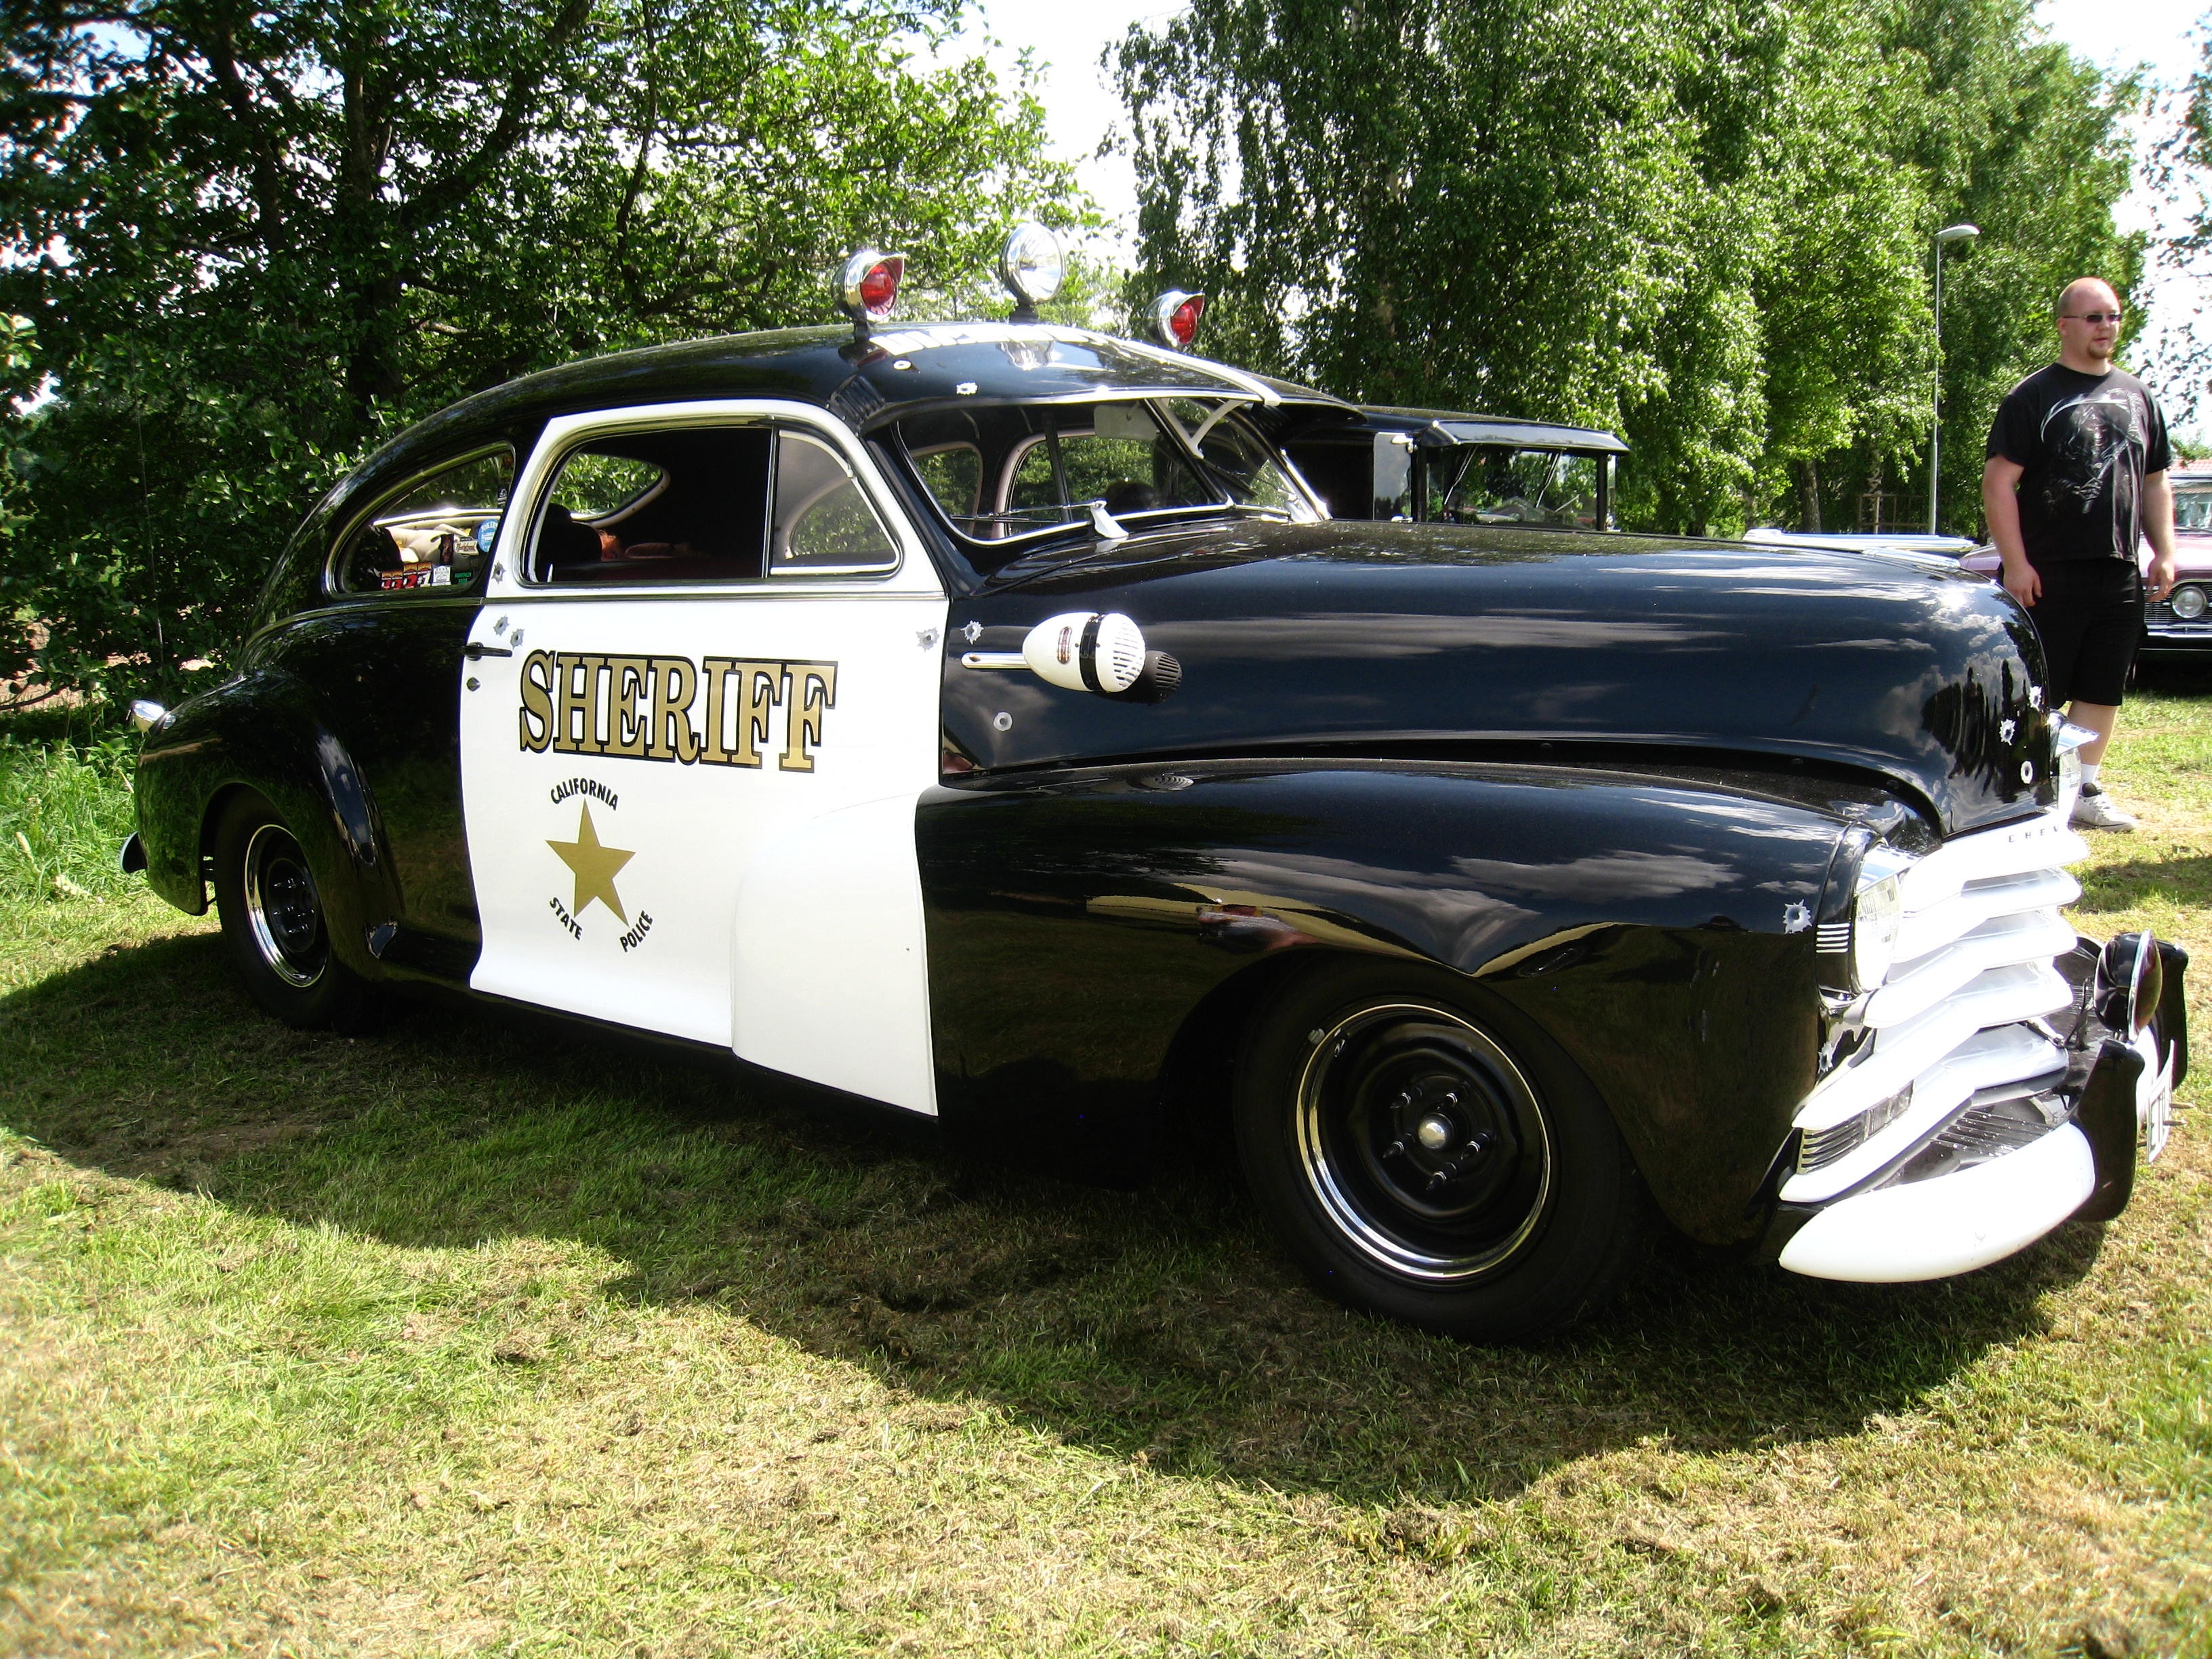
tree, grass, white, car, vehicle, black, motor vehicle, sedan, chevrolet, exhibition, sheriff, antique car, hot rod, land vehicle, automobile make, automotive exterior, compact car, mid size car, full size car, custom car